Takuya Nakayama

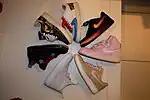
Nike Air Force 1

He plays with Nike Kyrie Low 2 basketball shoes and Stance socks and wears Air Force 1 Foamposite Pro Cup shoes on the Akita's snowy streets.